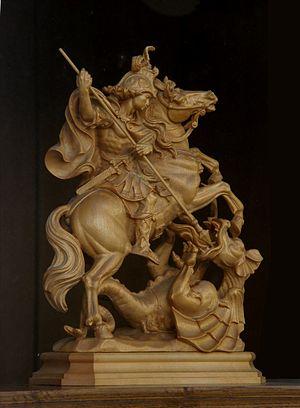
Ribeauvillé: Saint Georges terrassant le dragon. Petite sculpture sur bois en vitrine de l'Office du tourisme.